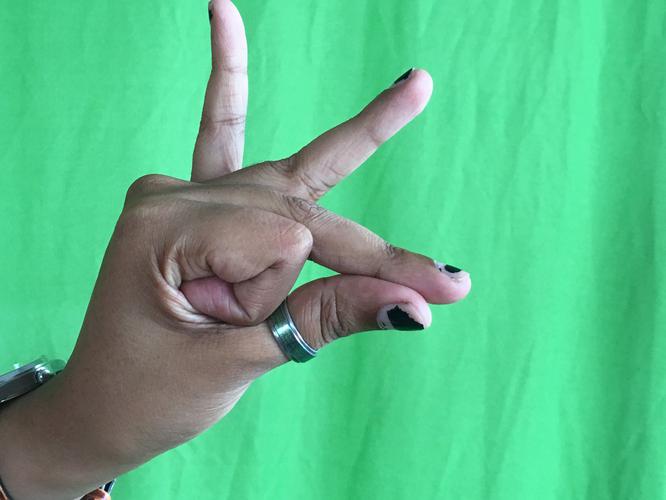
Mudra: Bramaram
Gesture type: single_hand